Willis McGahee

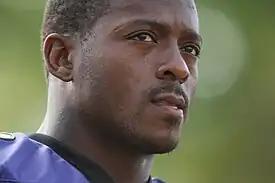
McGahee with the Baltimore Ravens in 2009

Willis Andrew McGahee III (born October 21, 1981) is an American former professional football player who was a running back in the National Football League (NFL). He played college football for the Miami Hurricanes, earning consensus All-American honors in 2002. McGahee was selected by the Buffalo Bills in the first round of the 2003 NFL draft. In addition to his time with the Bills, he played for the Baltimore Ravens, Denver Broncos, and Cleveland Browns.